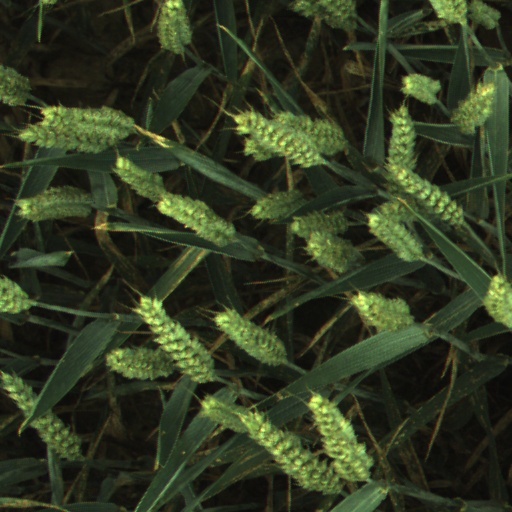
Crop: wheat